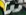
Number: 3